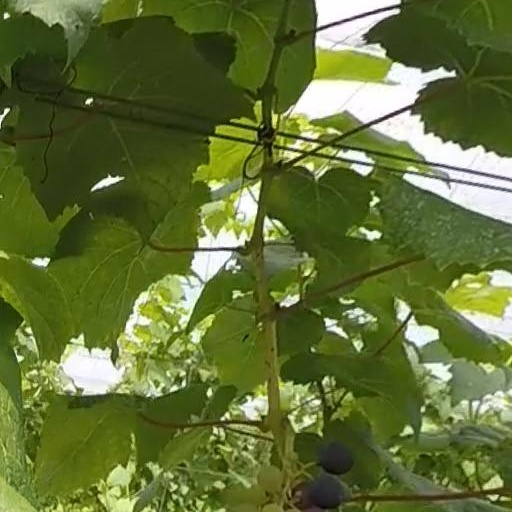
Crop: grape